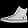
Label: Sneaker